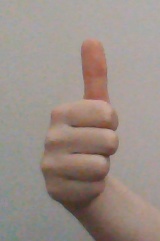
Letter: aleff